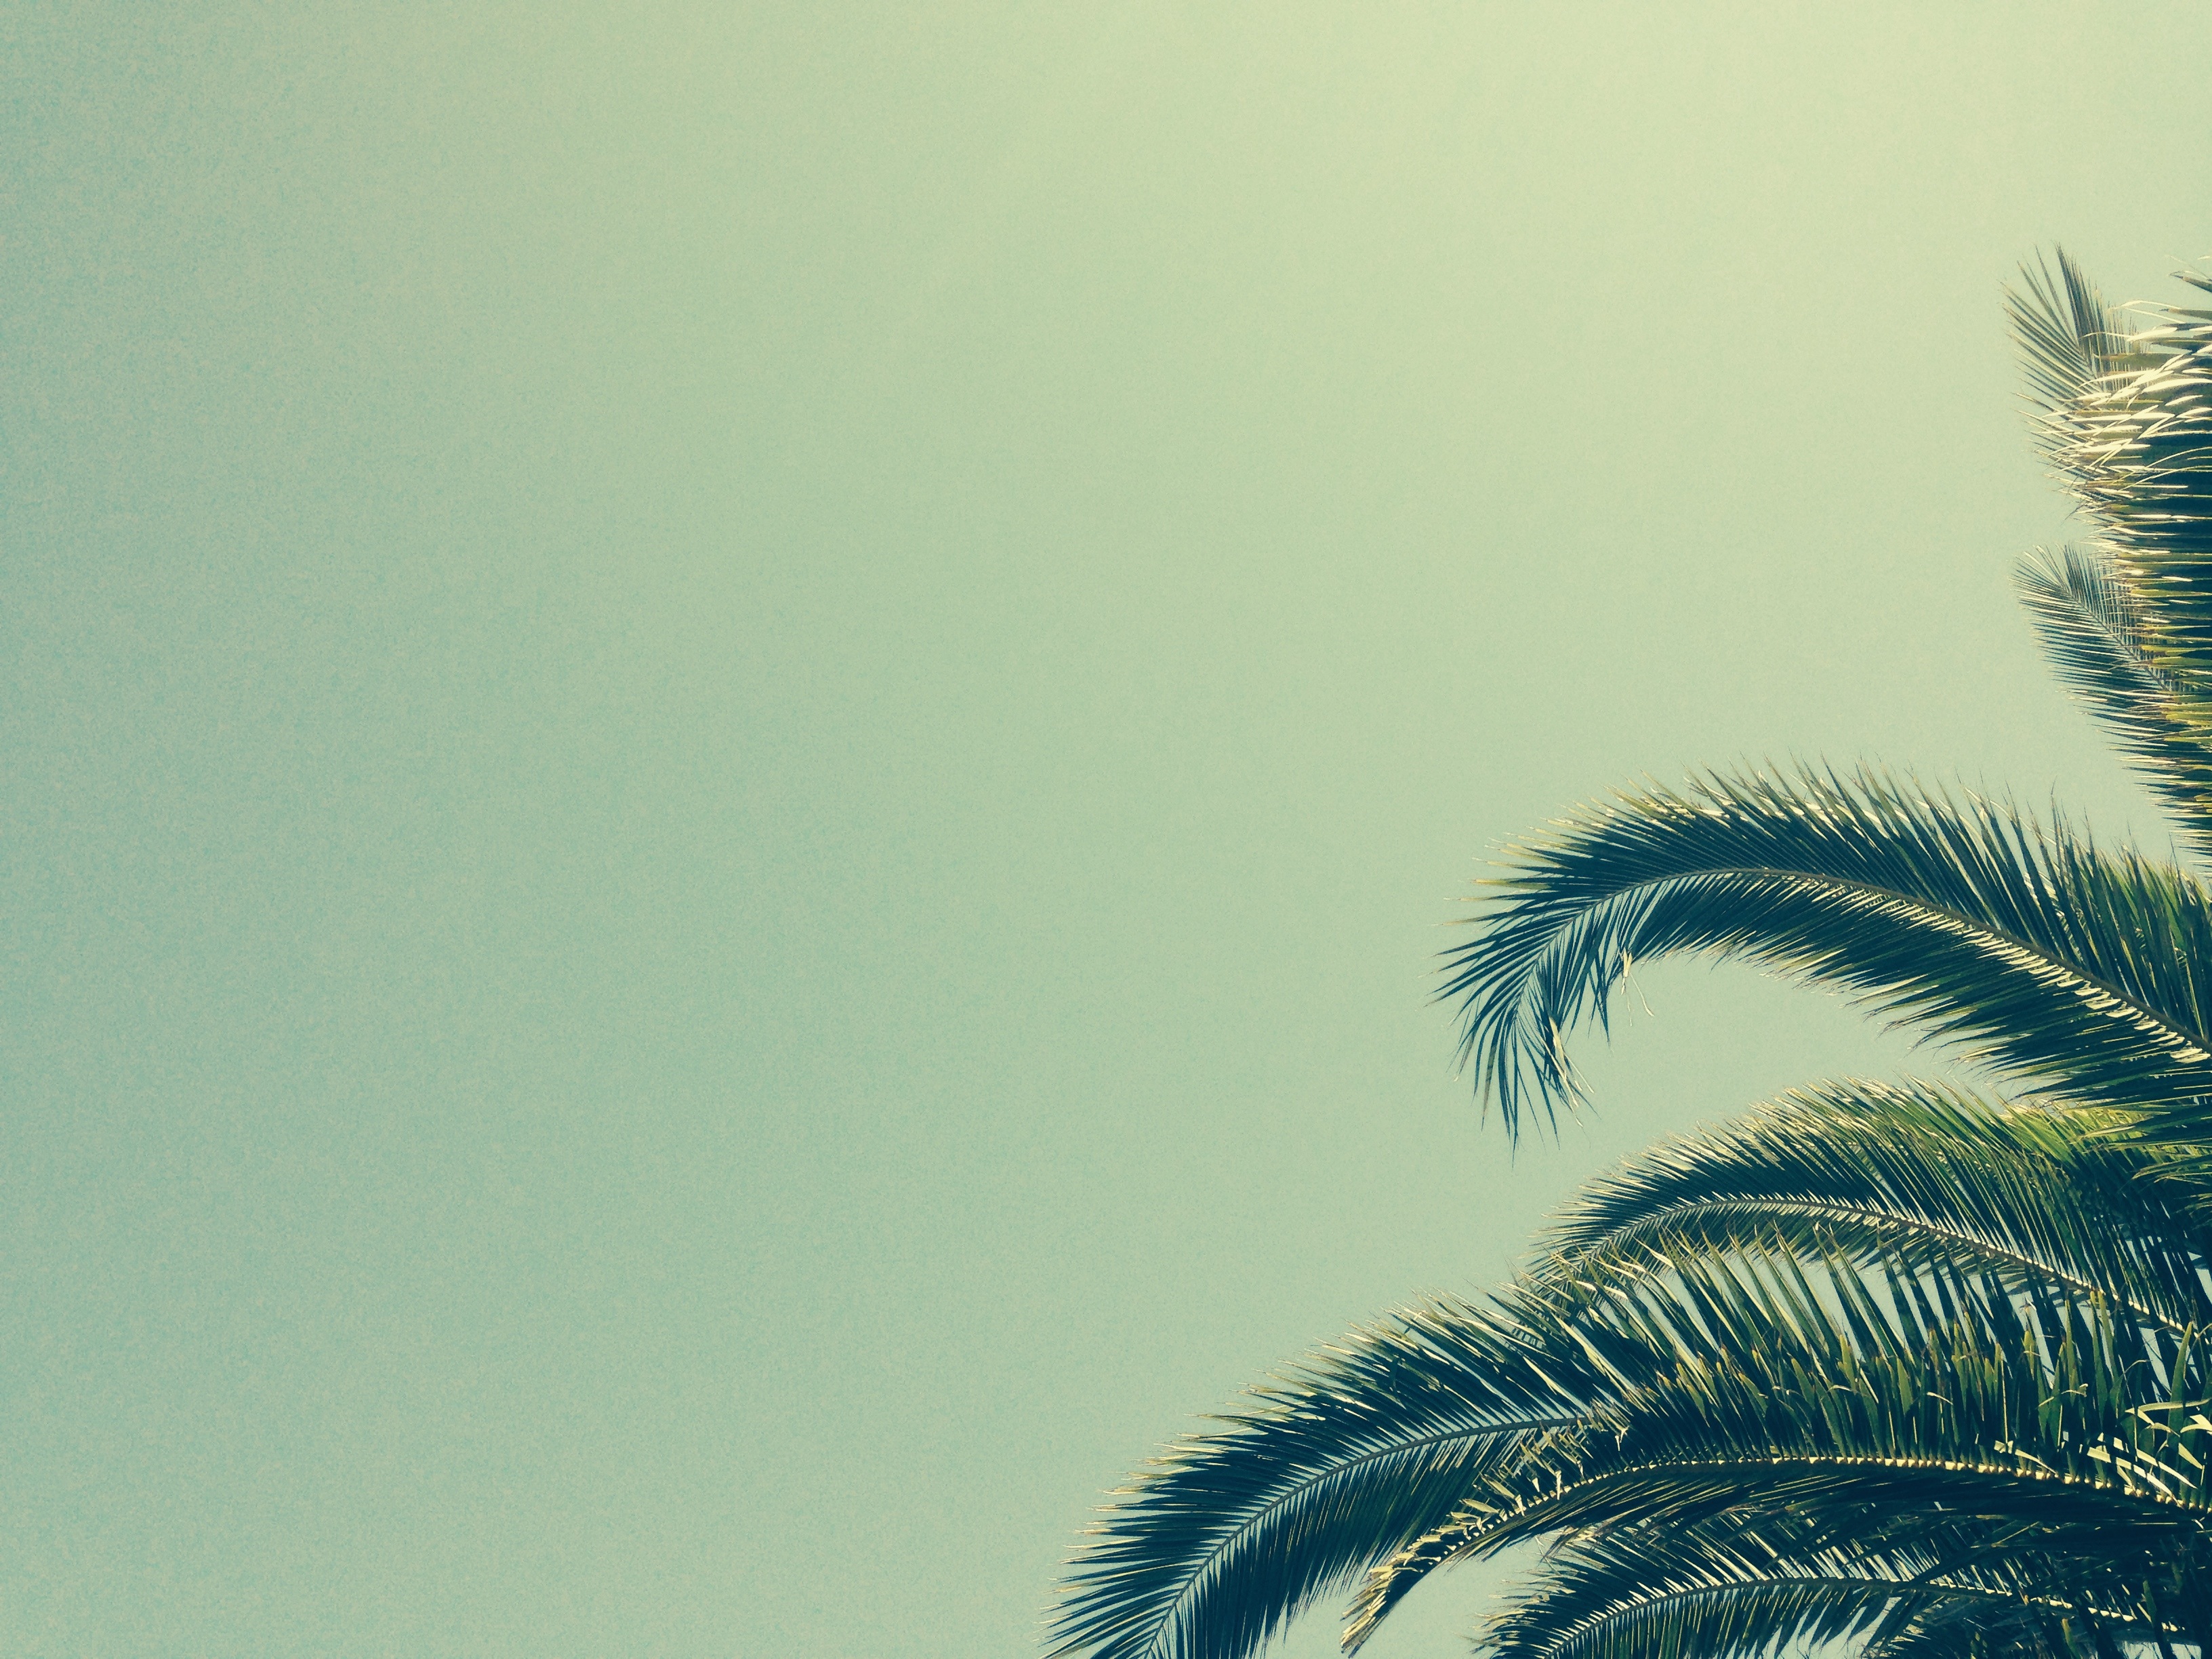
tree, nature, grass, branch, plant, sky, leaf, flower, wind, vacation, green, paradise, palm, tropical, fresh, blue, flora, close up, leaves, fronds, exotic, macro photography, grass family, woody plant, land plant, arecales, palm family